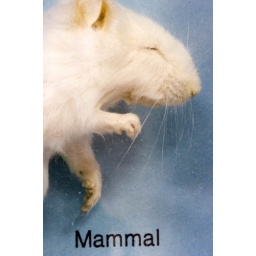
this mouse was in a plexi box illustrating the different animals groups . Mouse was representing mammals. it was a small box